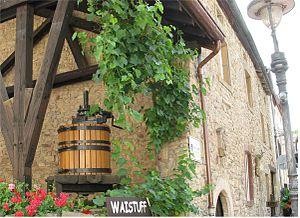
Bech-Kleinmacher est une section de la commune luxembourgeoise de Schengen située dans le canton de Remich.